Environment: real
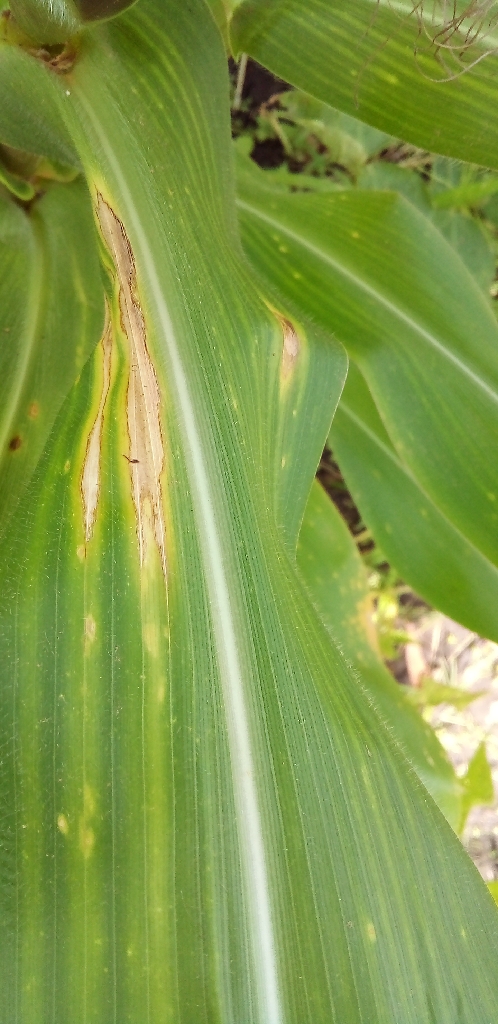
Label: northern_corn_leaf_blight